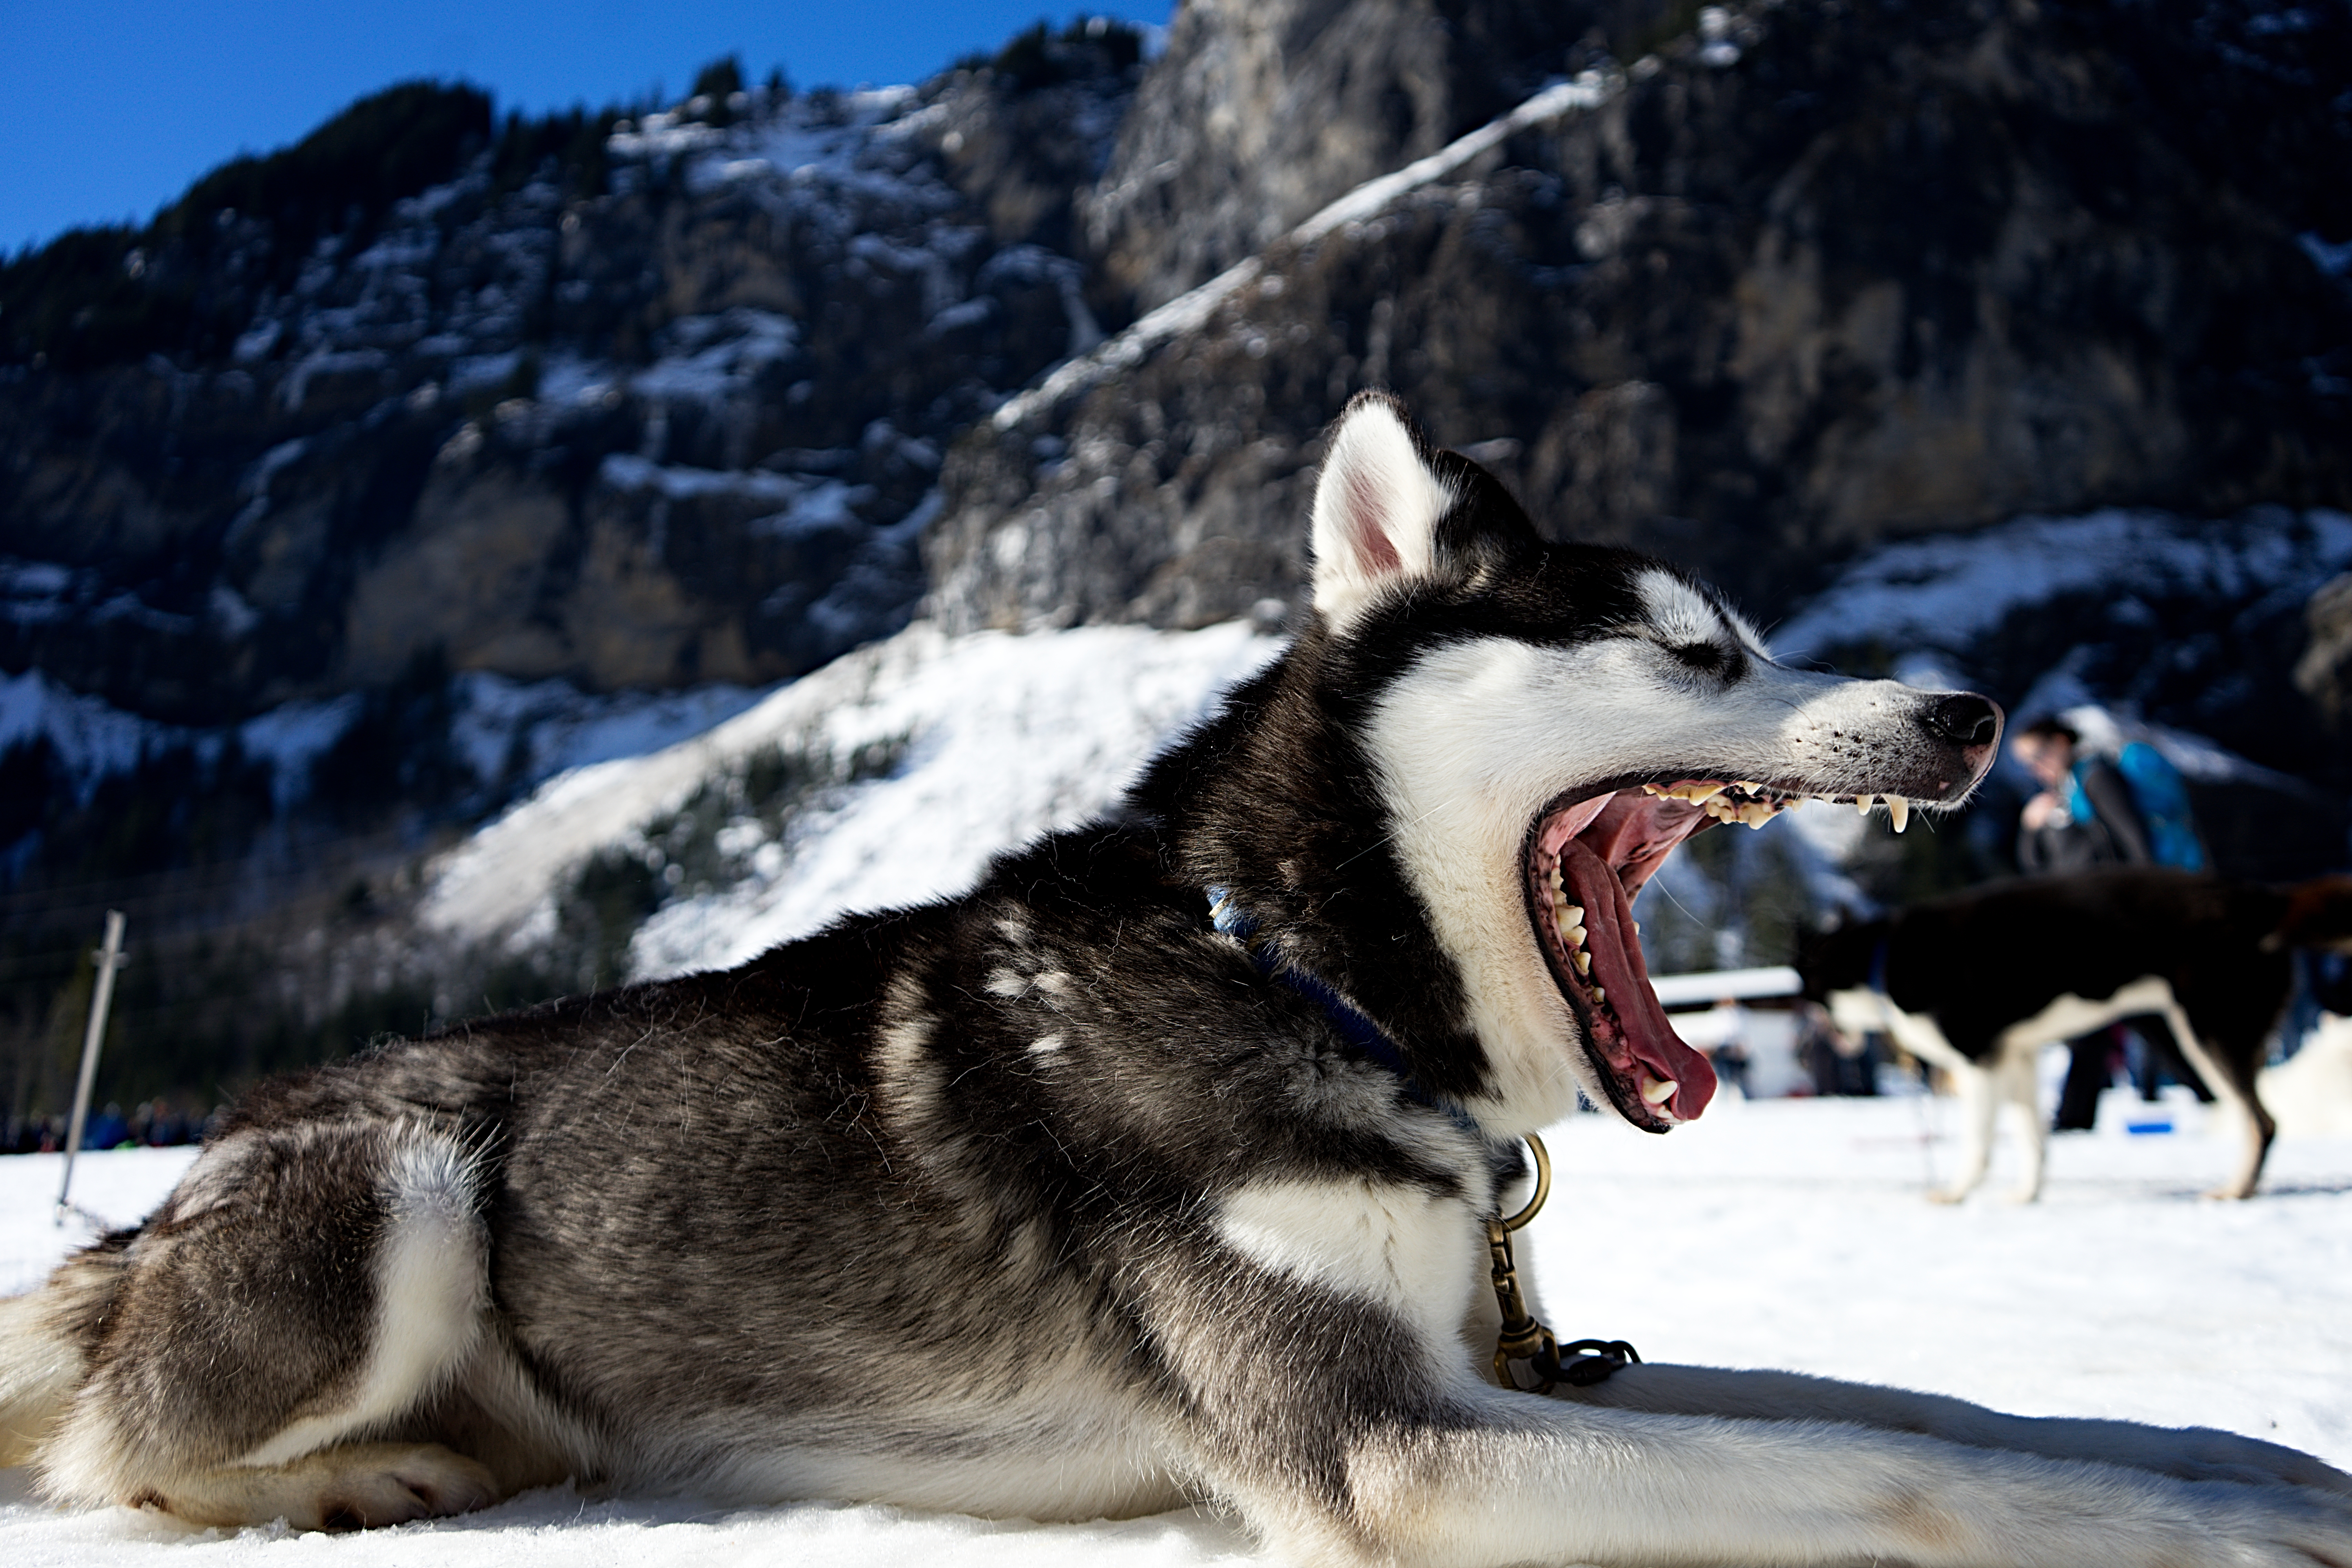
snow, winter, dog, animal, pet, vehicle, mammal, vertebrate, sled dog, siberian husky, alaskan malamute, shikoku, animal photography, dog like mammal, saarloos wolfdog, wolfdog, czechoslovakian wolfdog, greenland dog, east siberian laika, west siberian laika, j mthund, tamaskan dog, northern inuit dog, sled dog racing